John Wright (Missouri politician)

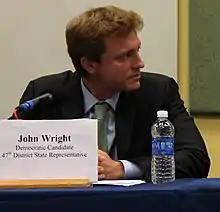
Wright in 2014

John Wright (born 1976) is a former Democratic member of the Missouri House of Representatives, serving from 2013 to 2015. Wright supports expanding childhood education programs.